List of awards and nominations received by Garbage

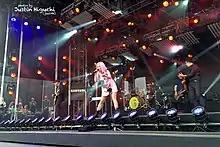
Garbage performing live in 2016.

This is a complete listing of awards and nominations received by American rock band Garbage. Since forming in 1993, the band have released seven studio albums – "Garbage" (1995), "Version 2.0" (1998), "Beautiful Garbage" (2001), "Bleed Like Me" (2005), "Not Your Kind of People" (2012), "Strange Little Birds" (2016) and "No Gods No Masters" (2021) – selling a combined total of 17 million records internationally.